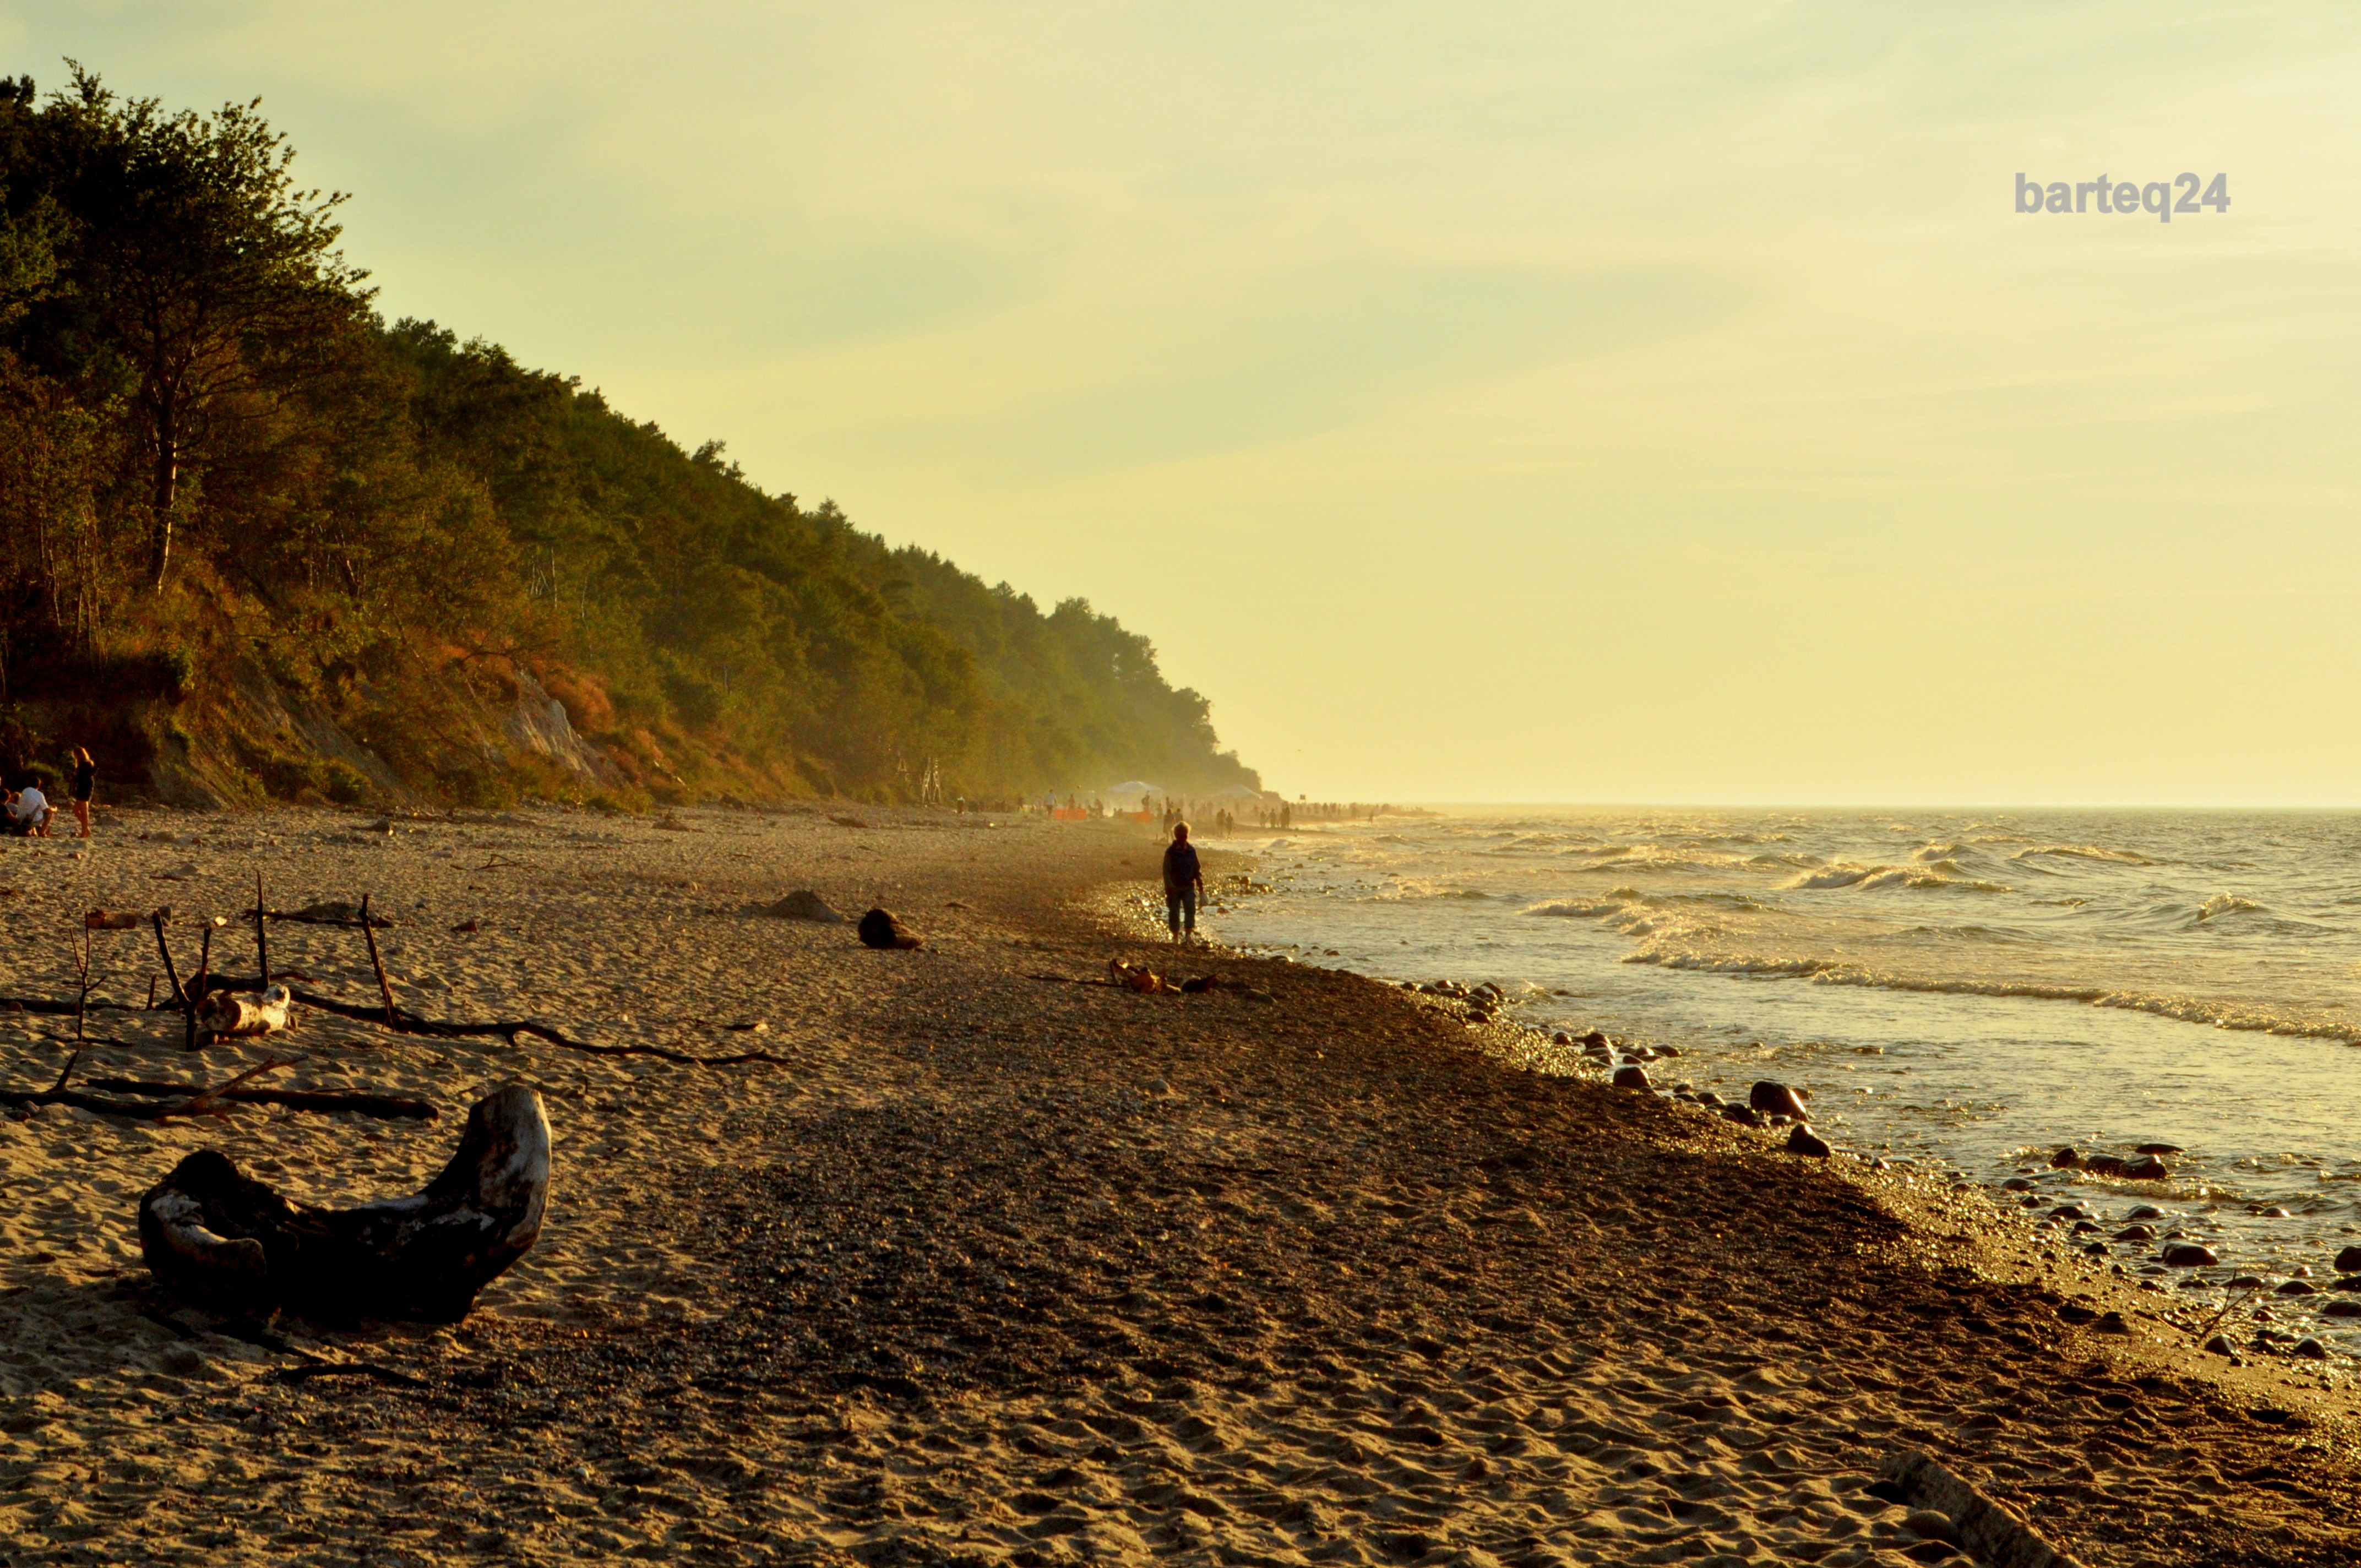
beach, sea, coast, nature, sand, rock, ocean, horizon, sunrise, sunset, sunlight, morning, shore, wave, dawn, cliff, dusk, europe, evening, terrain, body of water, poland, habitat, polska, pomerania, pomorze, rozewie, atmospheric phenomenon